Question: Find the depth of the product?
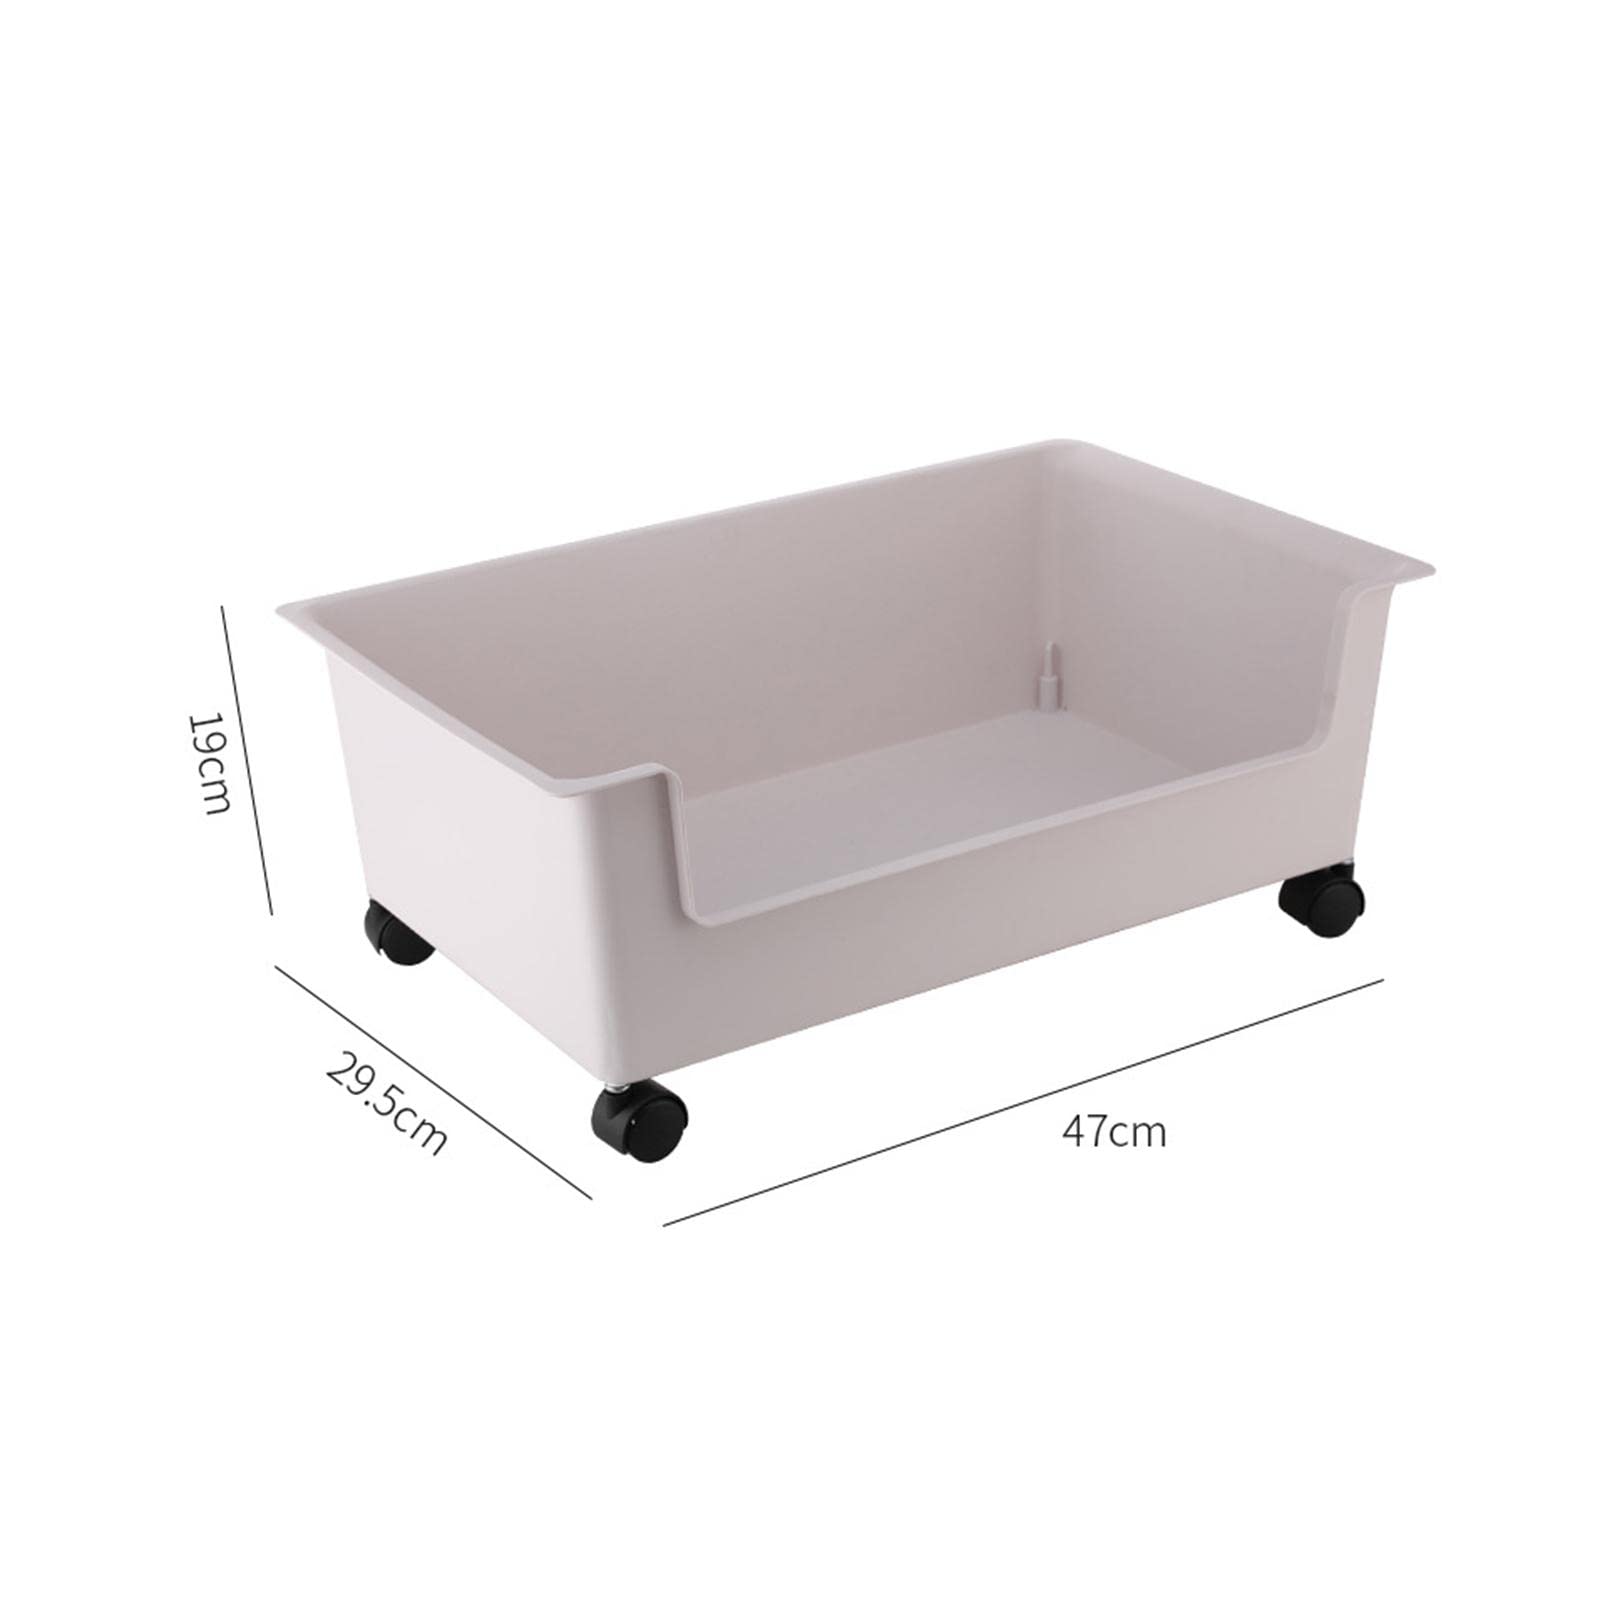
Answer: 47.0 centimetre